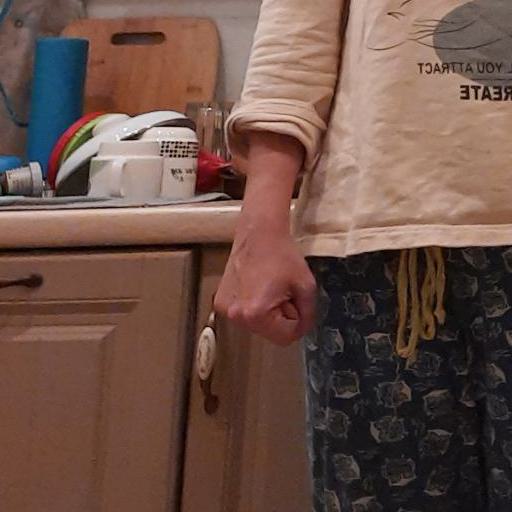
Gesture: no_gesture